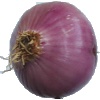
Label: Onion Red Peeled 1